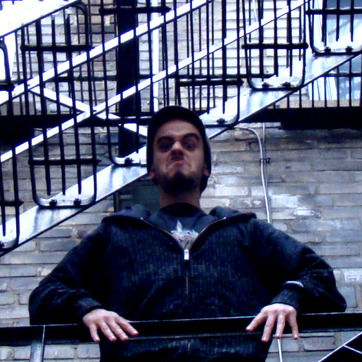
Material: hair